Dan Topping

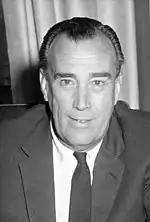

Daniel Reid Topping (June 11, 1912May 18, 1974) was an American sports executive who was part owner and president of the New York Yankees baseball team from 1945 to 1964. During Topping's tenure as chief executive of the Yankees, the team won 14 American League pennants and ten World Series championships.